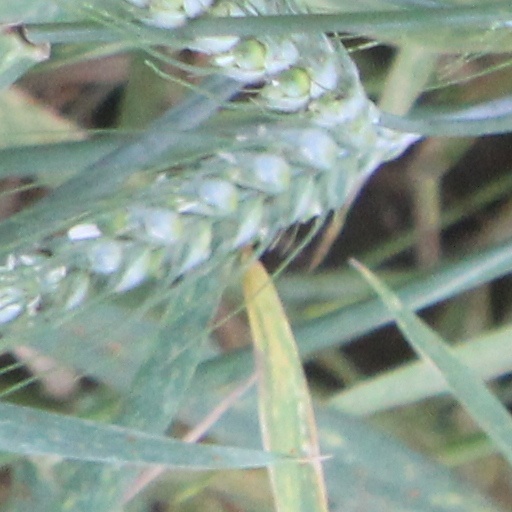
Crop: wheat